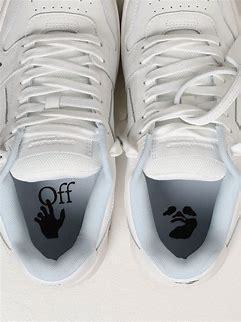
Brand: Off-White
Model: Off Out Of Office For Walking